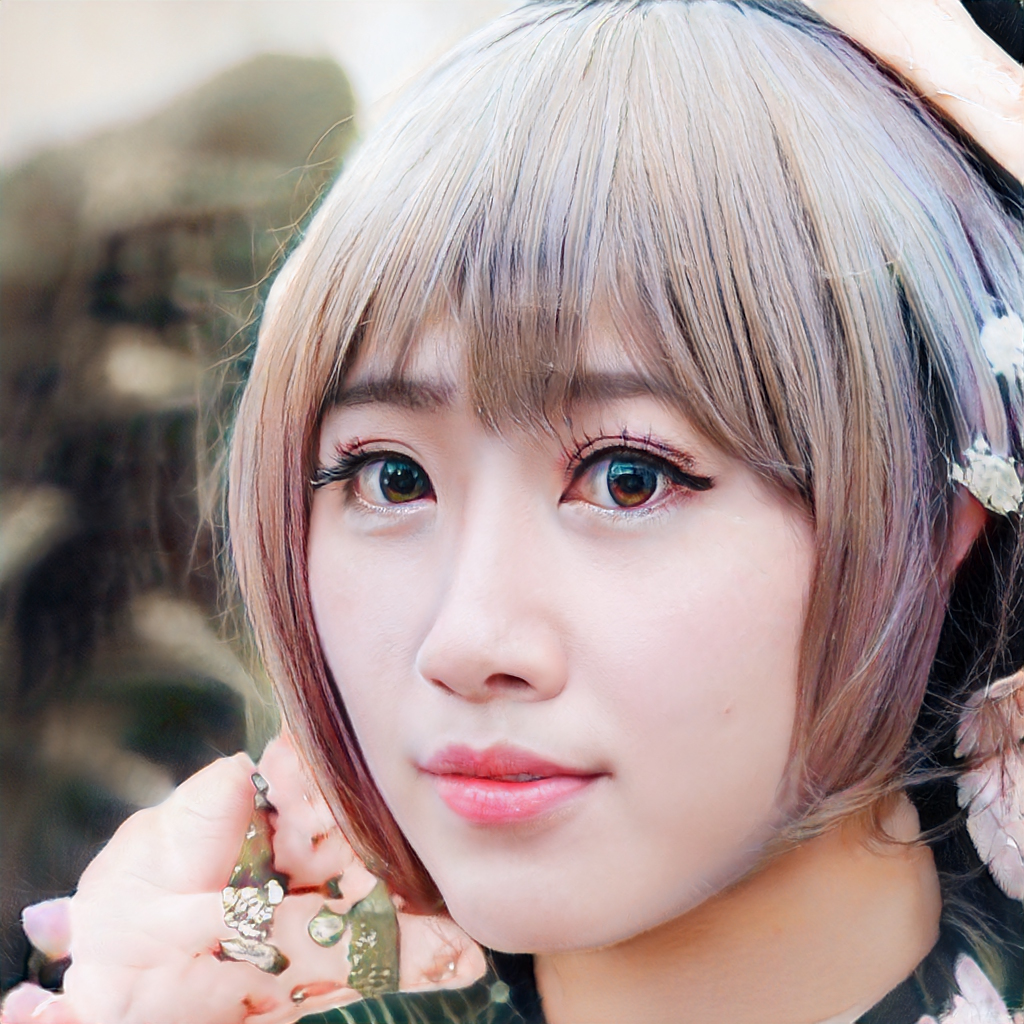
Gender: Female